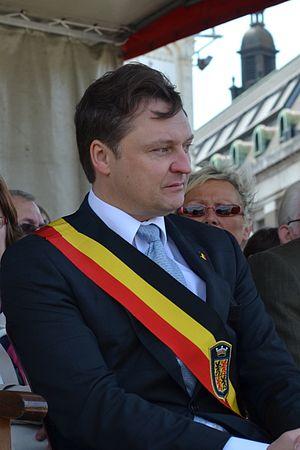
Tommy Leclercq, gouverneur de la province de Hainaut
Dans certains pays, l'écharpe est un symbole porté par les titulaires de fonctions électives. Elle prend la forme d'un ruban fermé en tissu, généralement aux couleurs du drapeau national passant au-dessus de l’une des épaules, et en dessous de l’aisselle opposée.